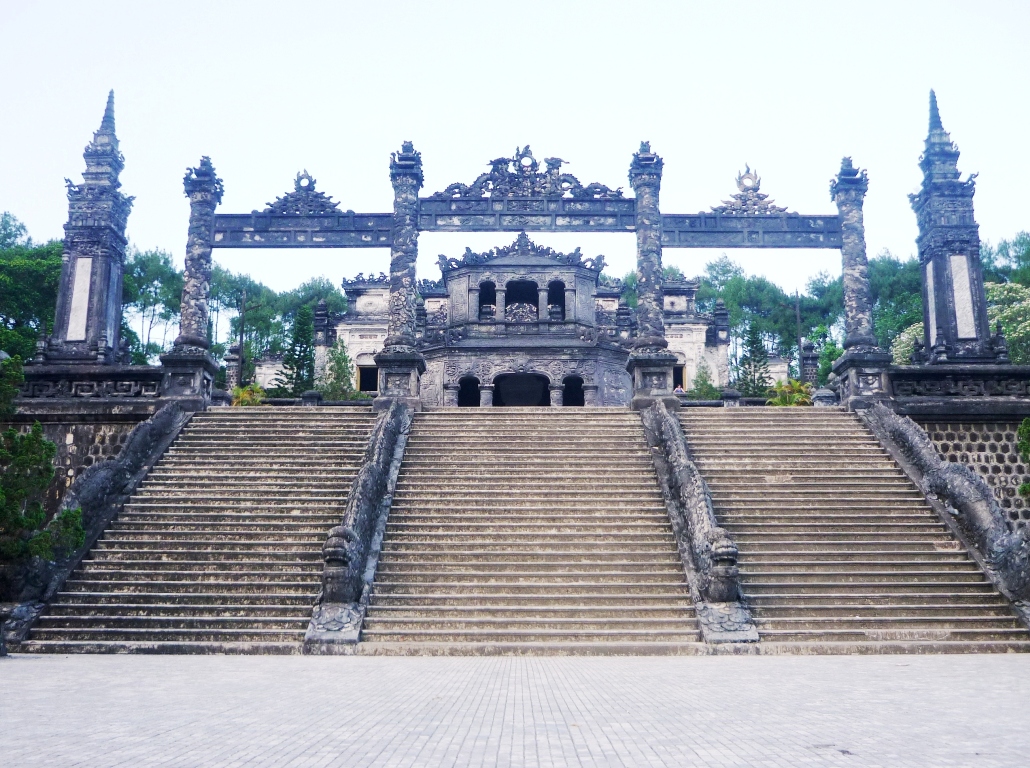
user: text: Kiến trúc chính trong hình chủ yếu có màu gì?
assistant: text: Màu xám/đen.

user: text: Trong hình có bao nhiêu cột đá cao có chóp nhọn ở hai bên đường lên?
assistant: text: Hai cột.

user: text: Công trình kiến trúc đồ sộ trong ảnh có tên là gì?
assistant: text: Lăng Khải Định.

user: text: Các họa tiết rồng chạm khắc tinh xảo trên lan can cầu thang tượng trưng cho điều gì trong văn hóa cung đình Việt Nam?
assistant: text: Quyền lực tối cao của hoàng gia và sự thịnh vượng.

user: text: Lăng Khải Định là nơi an nghỉ của vị vua nào và nằm ở thành phố nào của Việt Nam?
assistant: text: Vua Khải Định; thành phố Huế.